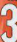
Number: 3